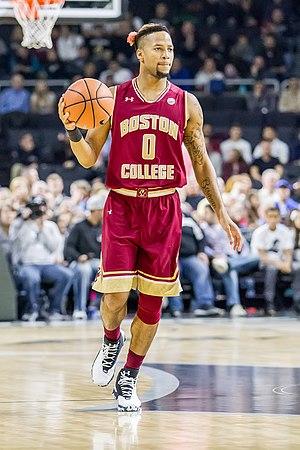
Kyran "Ky" Bowman, né le 17 juin 1997 à Havelock en Caroline du Nord, est un joueur de basket-ball américain évoluant au poste de meneur.